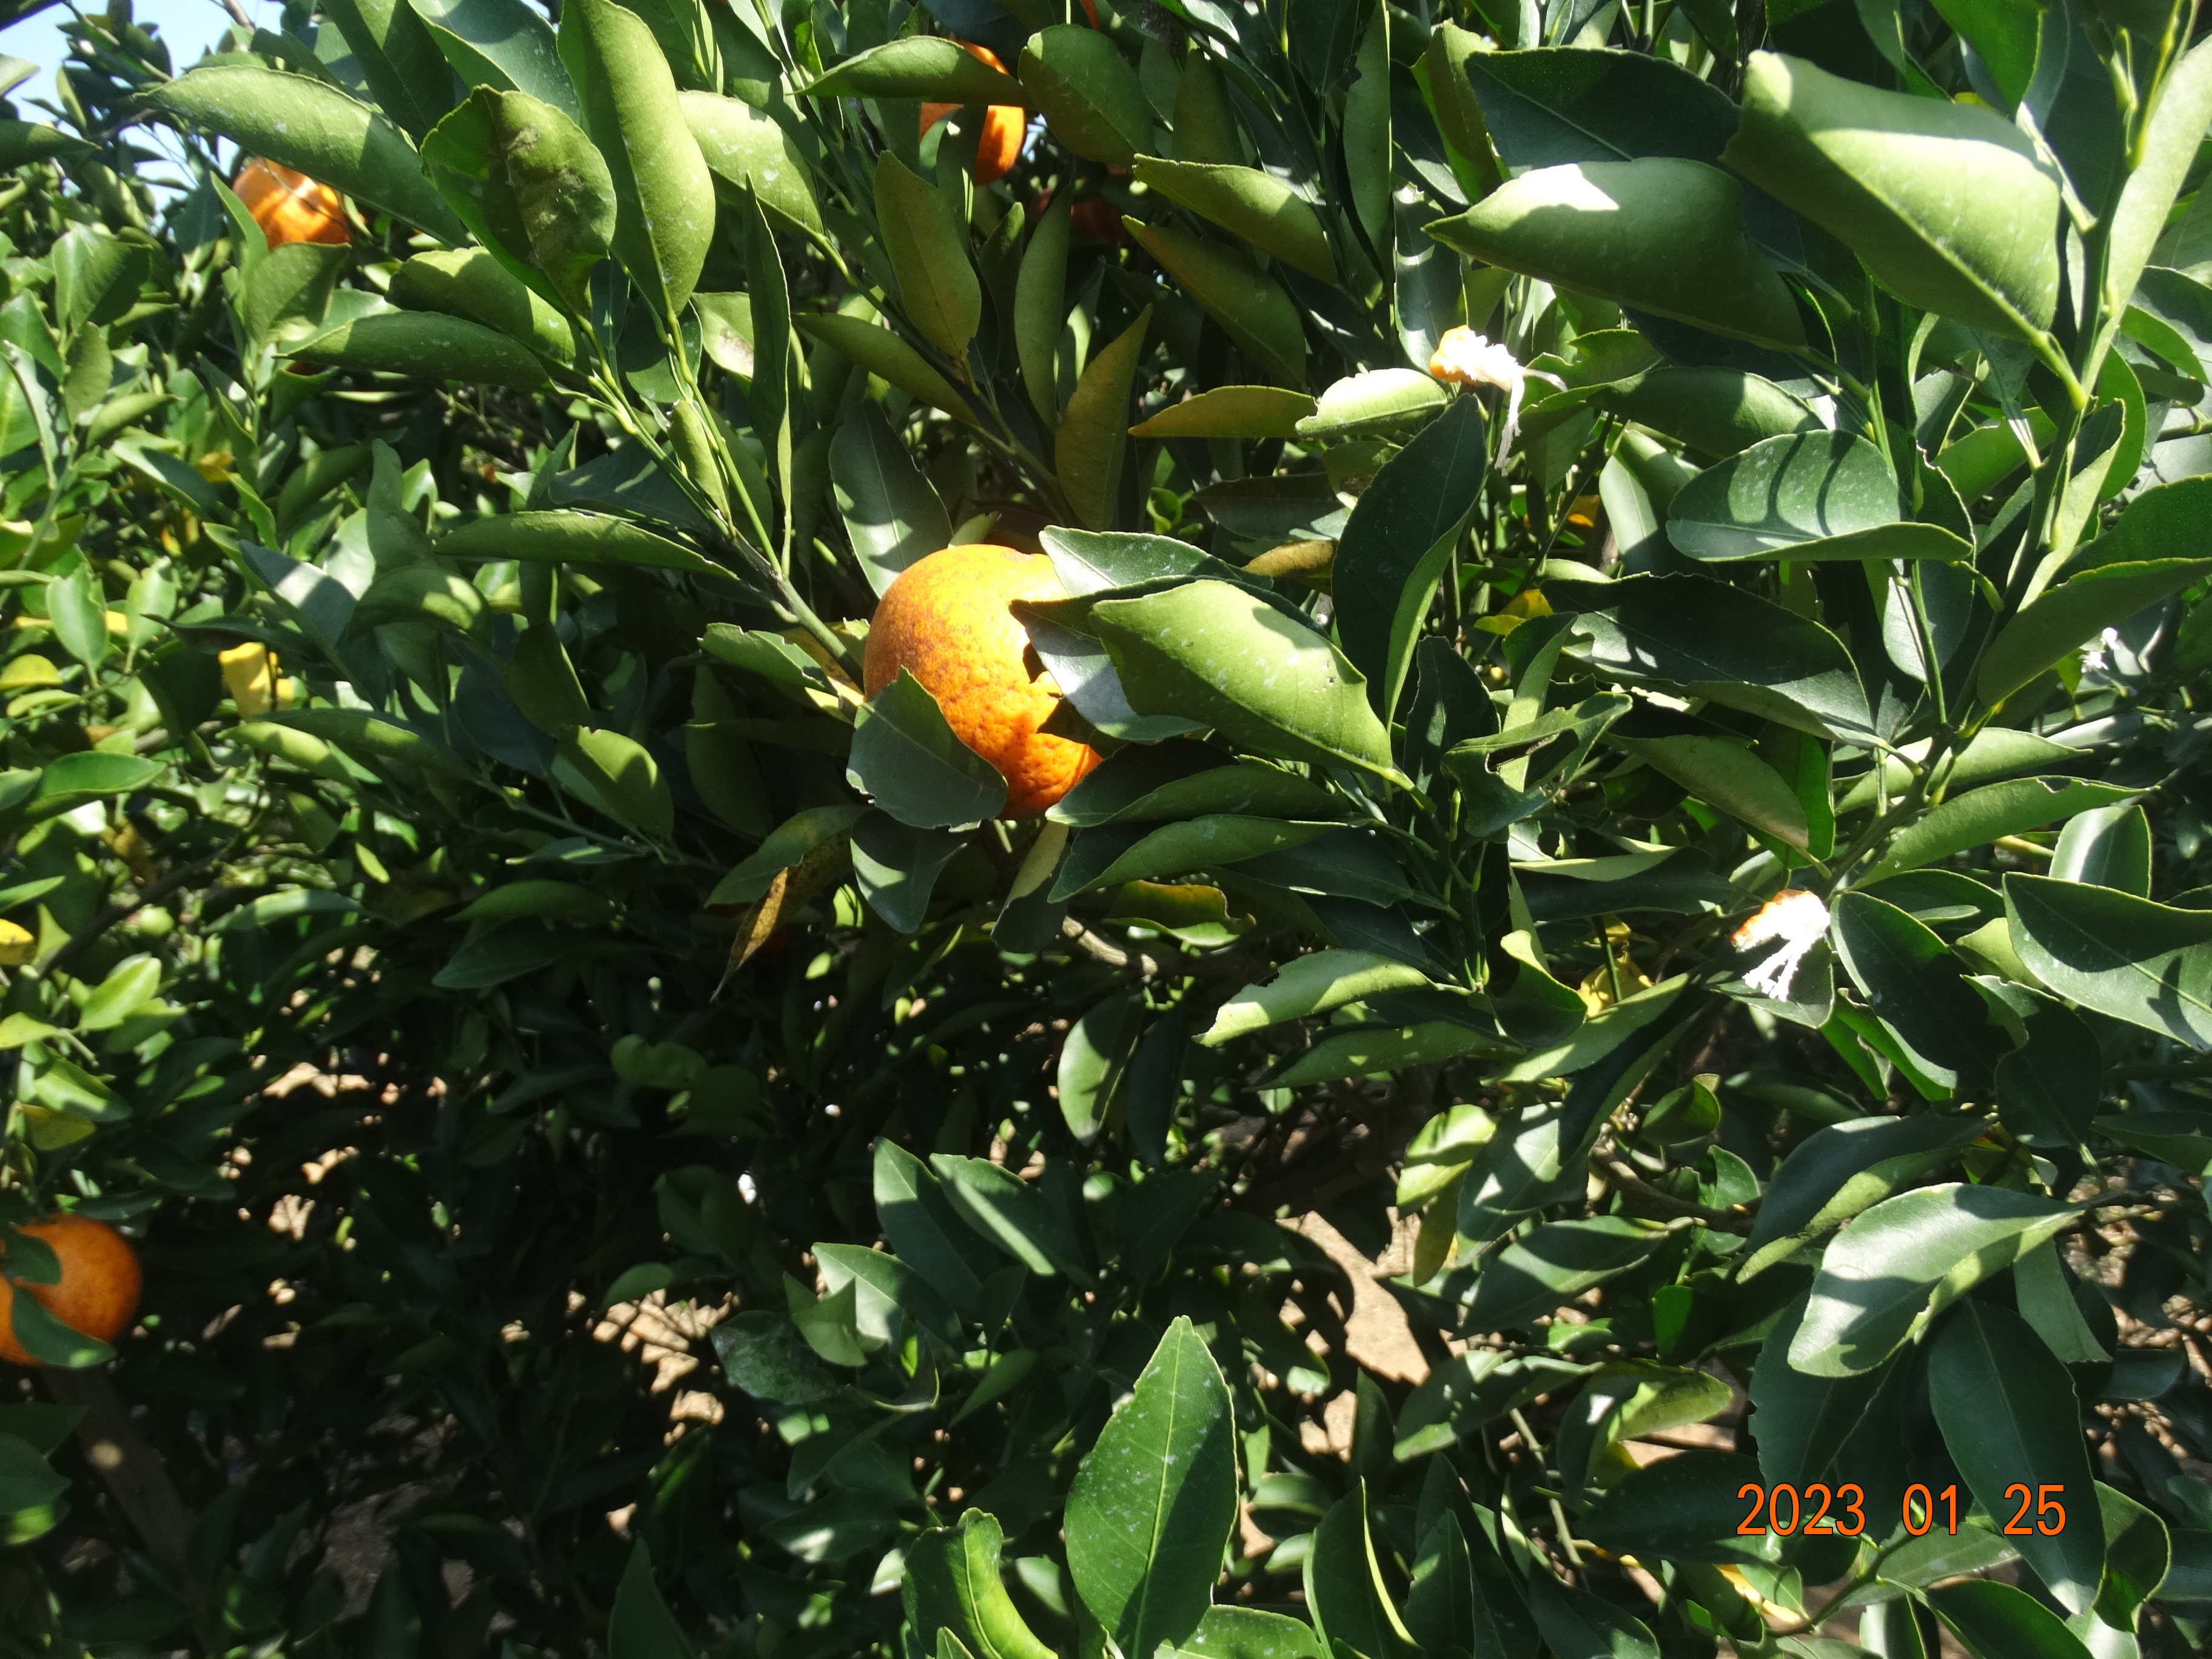
Citrus fruit variety: ponkan